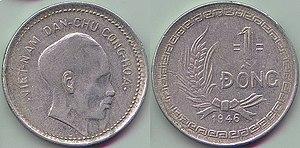
Le đồng est la monnaie officielle du Viêt Nam.